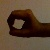
The image shows a hand gesture representing the number 0 in Indian Sign Language.